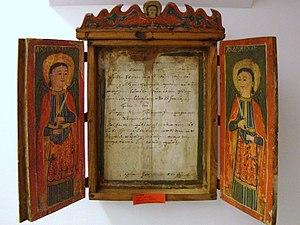
Parva est une commune du județ de Bistrița-Năsăud, en Roumanie, dans la région historique de Transylvanie.